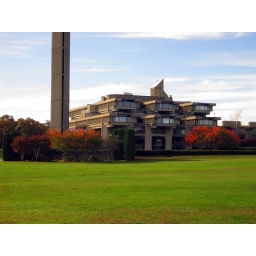
The campus of the University of Massachusetts: Dartmouth, the library building in the background, with the bell tower in the foreground.